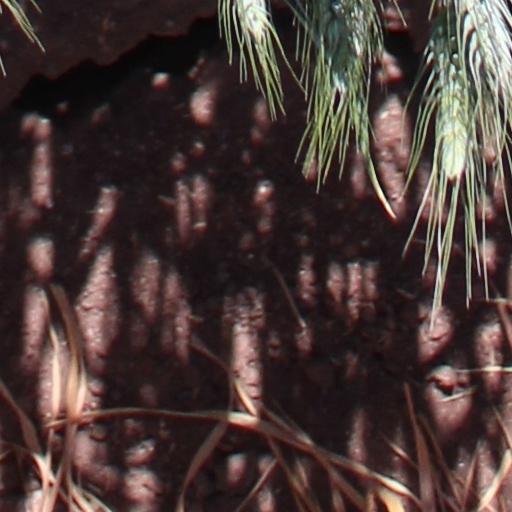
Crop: wheat